Venus of Lespugue

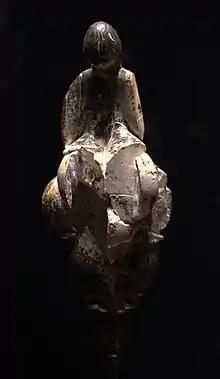

The Venus of Lespugue is a Venus figurine, a statuette of a female figure of the Gravettian, dated to between 26,000 and 24,000 years ago.